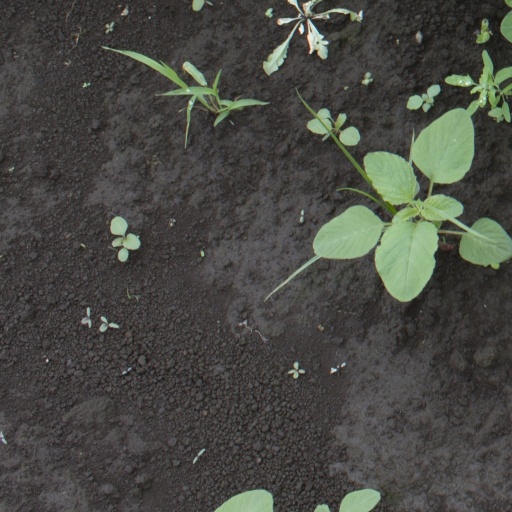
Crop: soybean